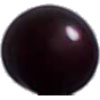
Label: cherry_wax_black